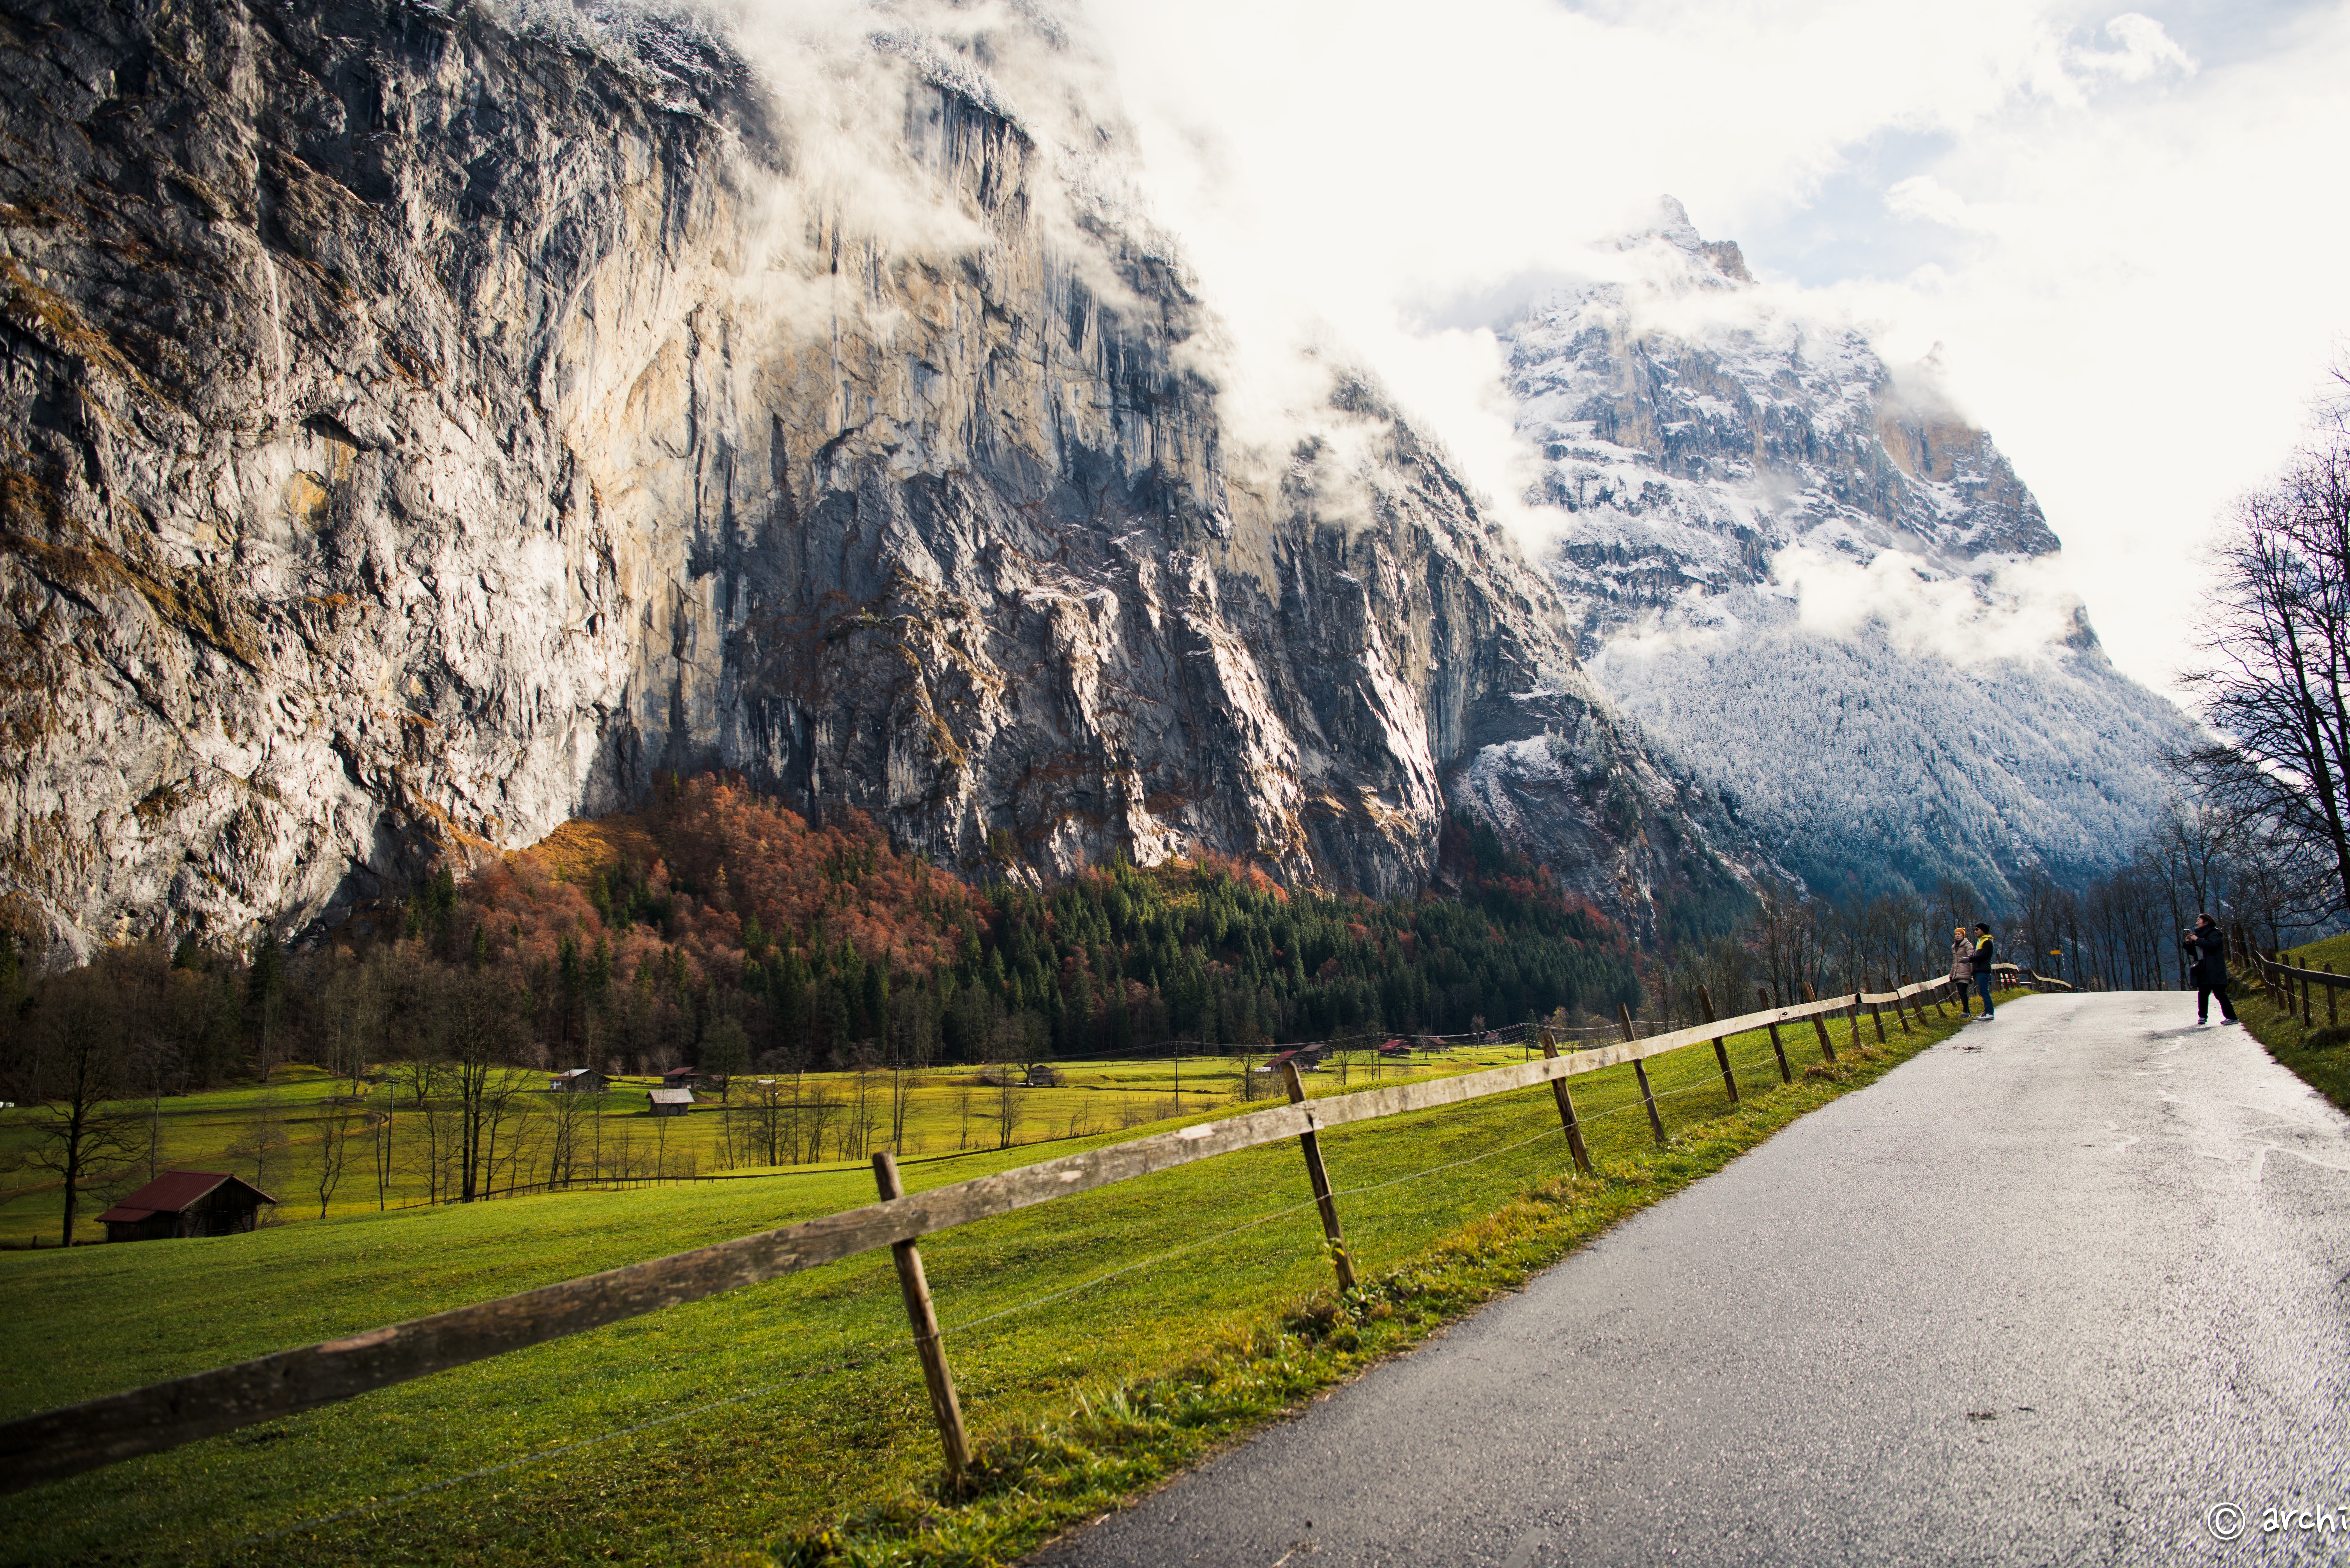
landscape, nature, rock, mountain, snow, road, hill, valley, mountain range, cliff, terrain, alps, plateau, rural area, landform, mountain pass, geographical feature, mountainous landforms